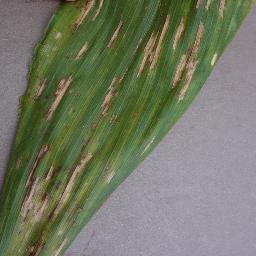
Label: Corn_(Maize)___Gray_Leaf_Spot_(Cercospora)